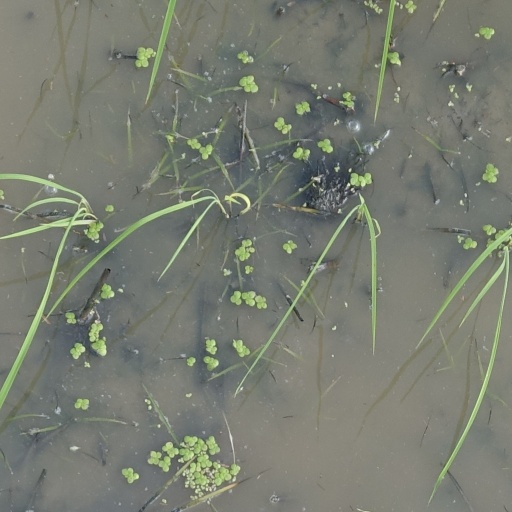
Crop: rice